Slow fashion

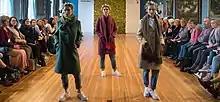
A 2018 slow fashion show in Ireland

Slow fashion is an aspect of sustainable fashion and a concept antithetical to fast fashion. It is part of the "slow movement", which advocates for clothing and apparel manufactured with respect to people, the environment, and animals. As such, contrary to fast fashion industrial practices, slow fashion involves local artisans and the use of eco-friendly materials.